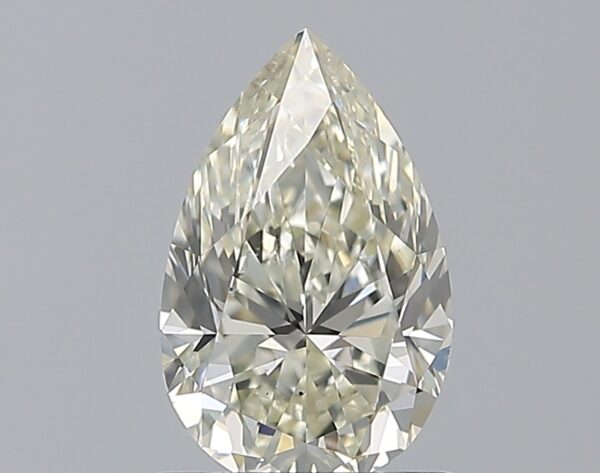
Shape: pear
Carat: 0.9
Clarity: VS2
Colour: K
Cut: EX
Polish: EX
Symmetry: VG
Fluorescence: ST
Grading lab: GIA
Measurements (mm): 8.28 x 5.24 x 3.35